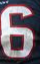
Number: 6